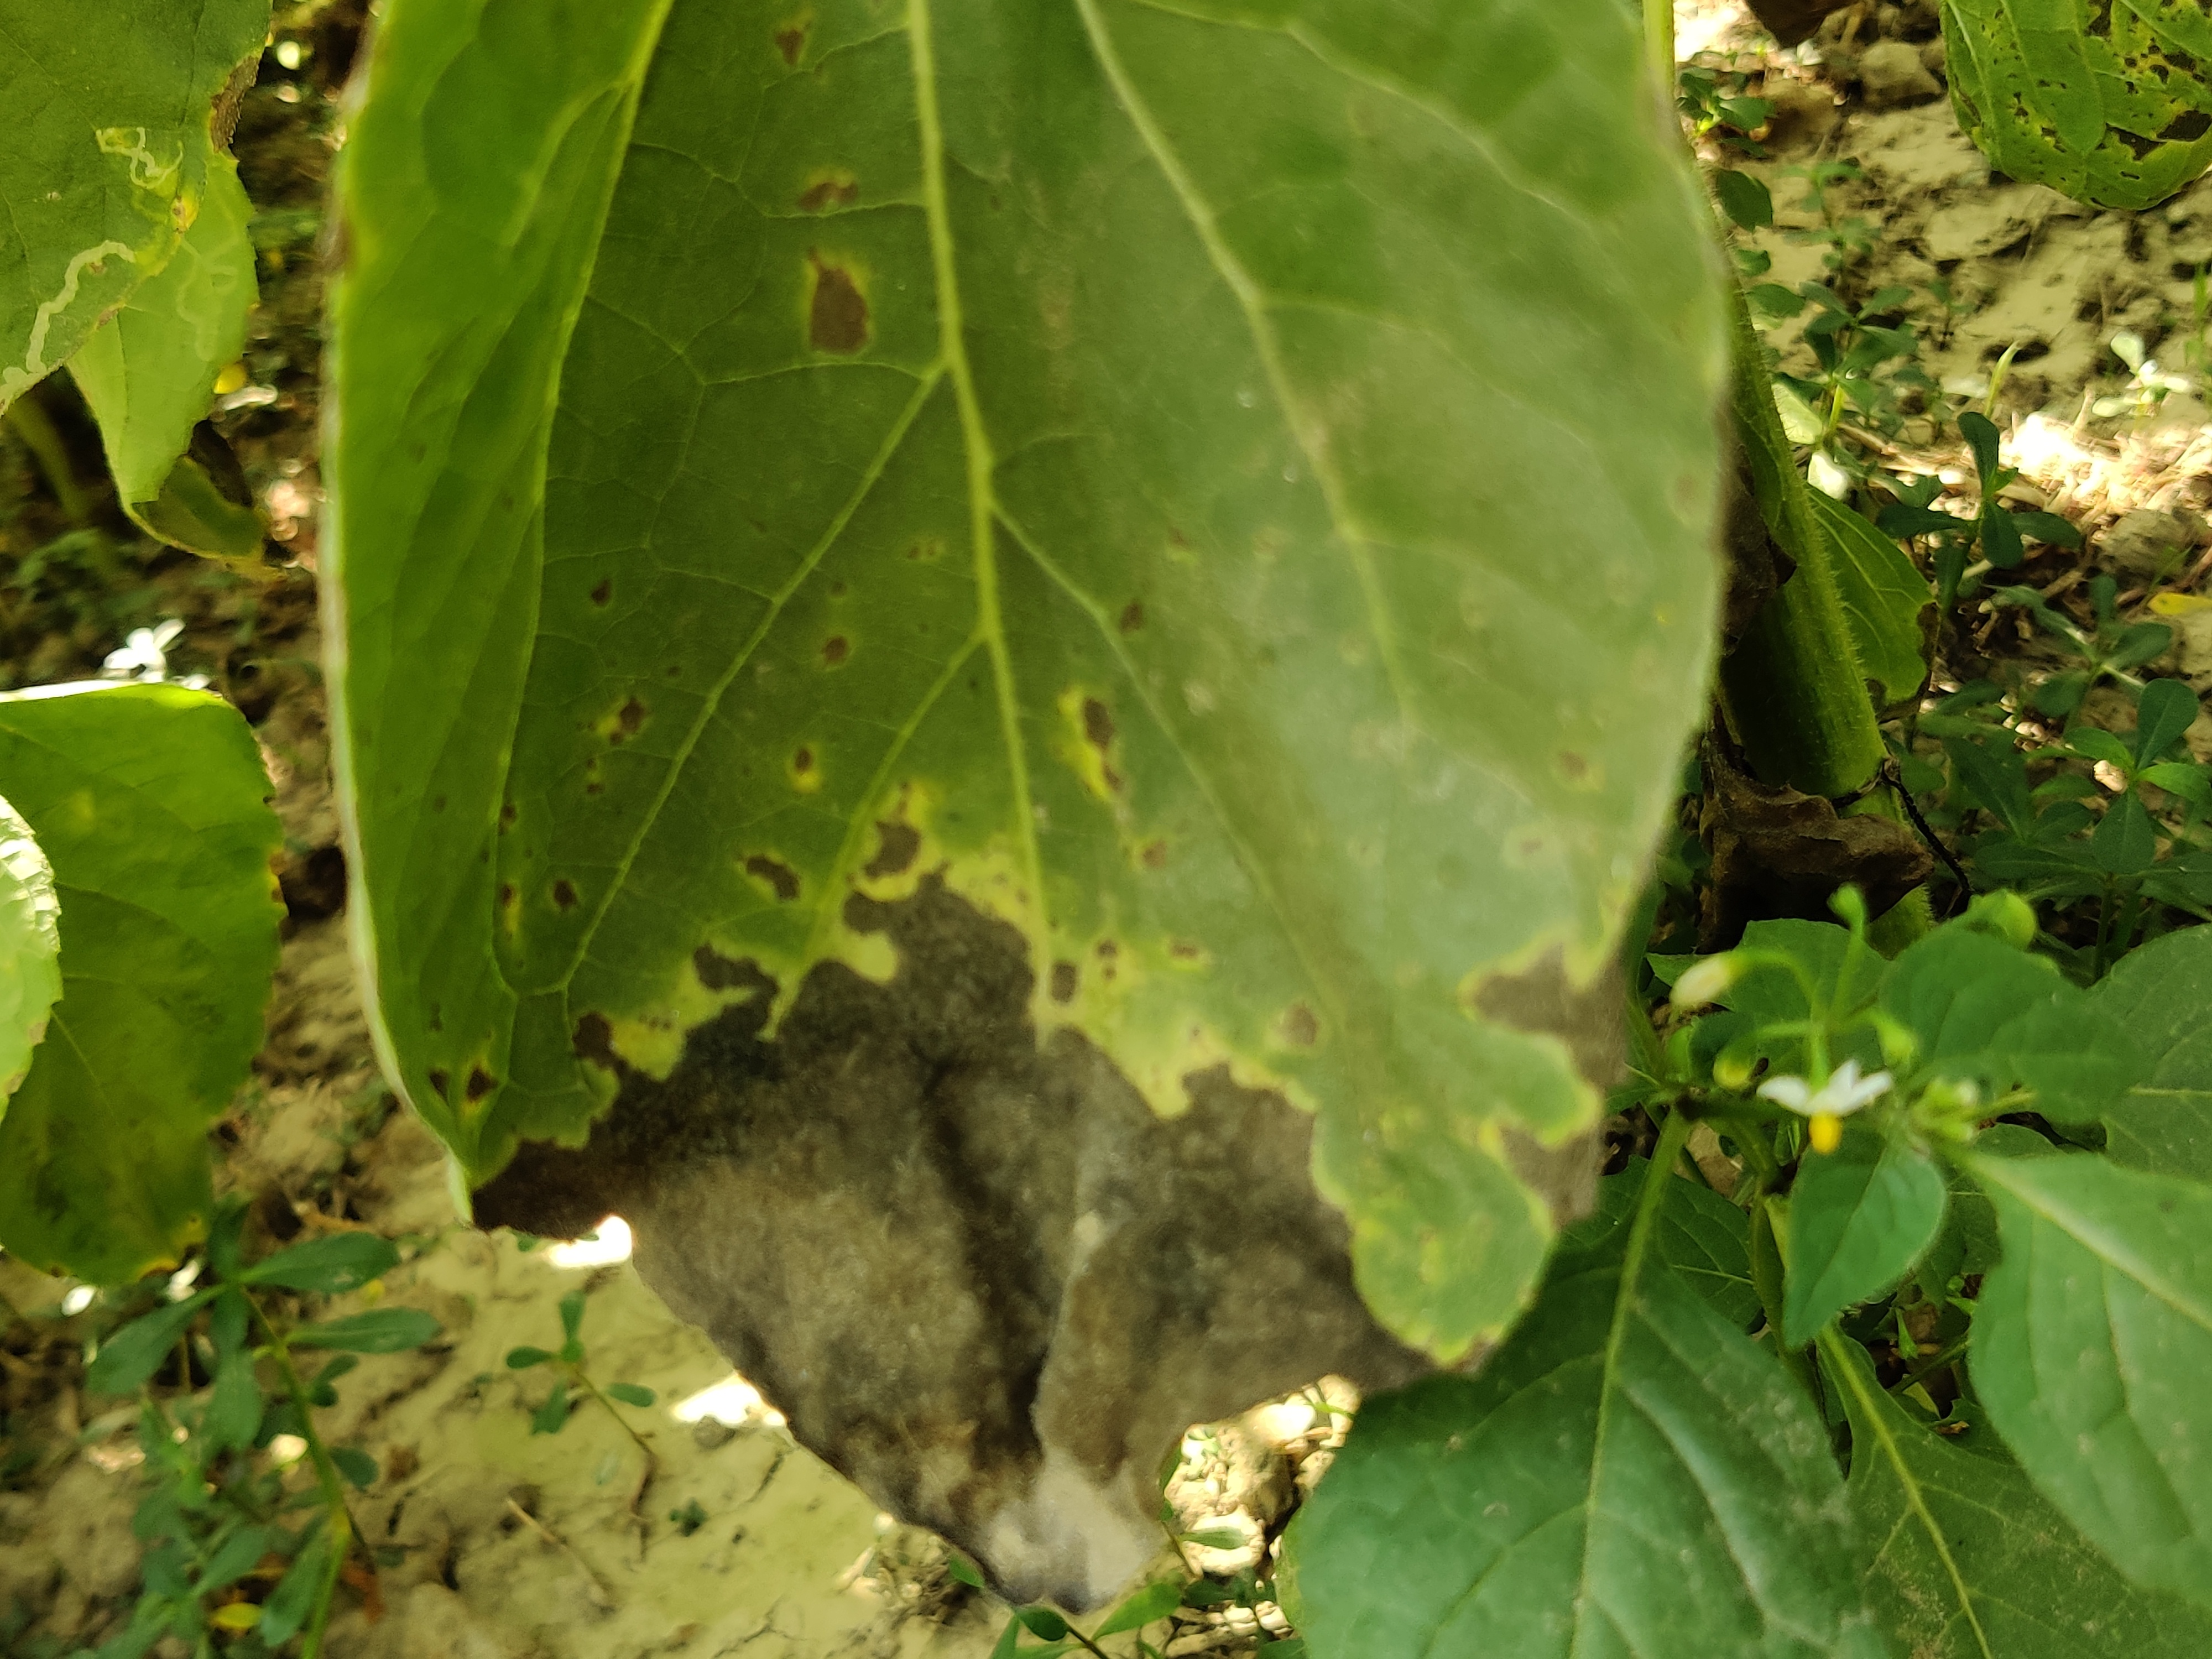
Label: Leaf_scars